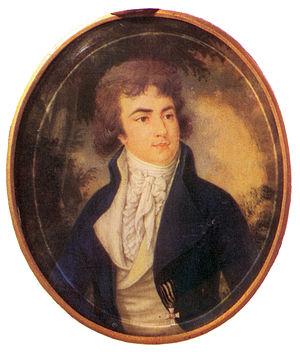
Henri François Gabriel Viollier, né à Genève le 4 octobre 1750 et mort à Saint-Pétersbourg le 28 février 1829, est un architecte et peintre suisse qui devint sujet de l'Empire russe et poursuivit toute sa carrière en Russie.